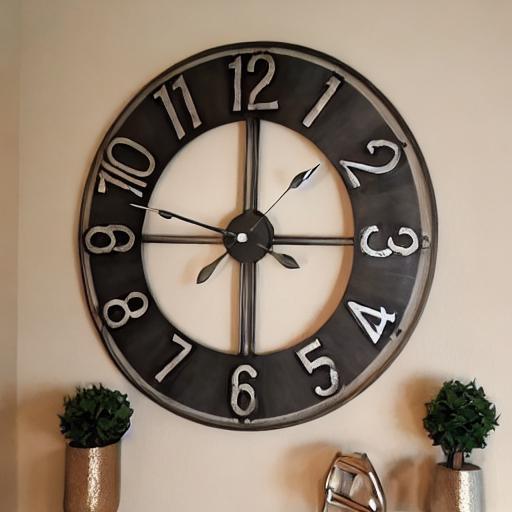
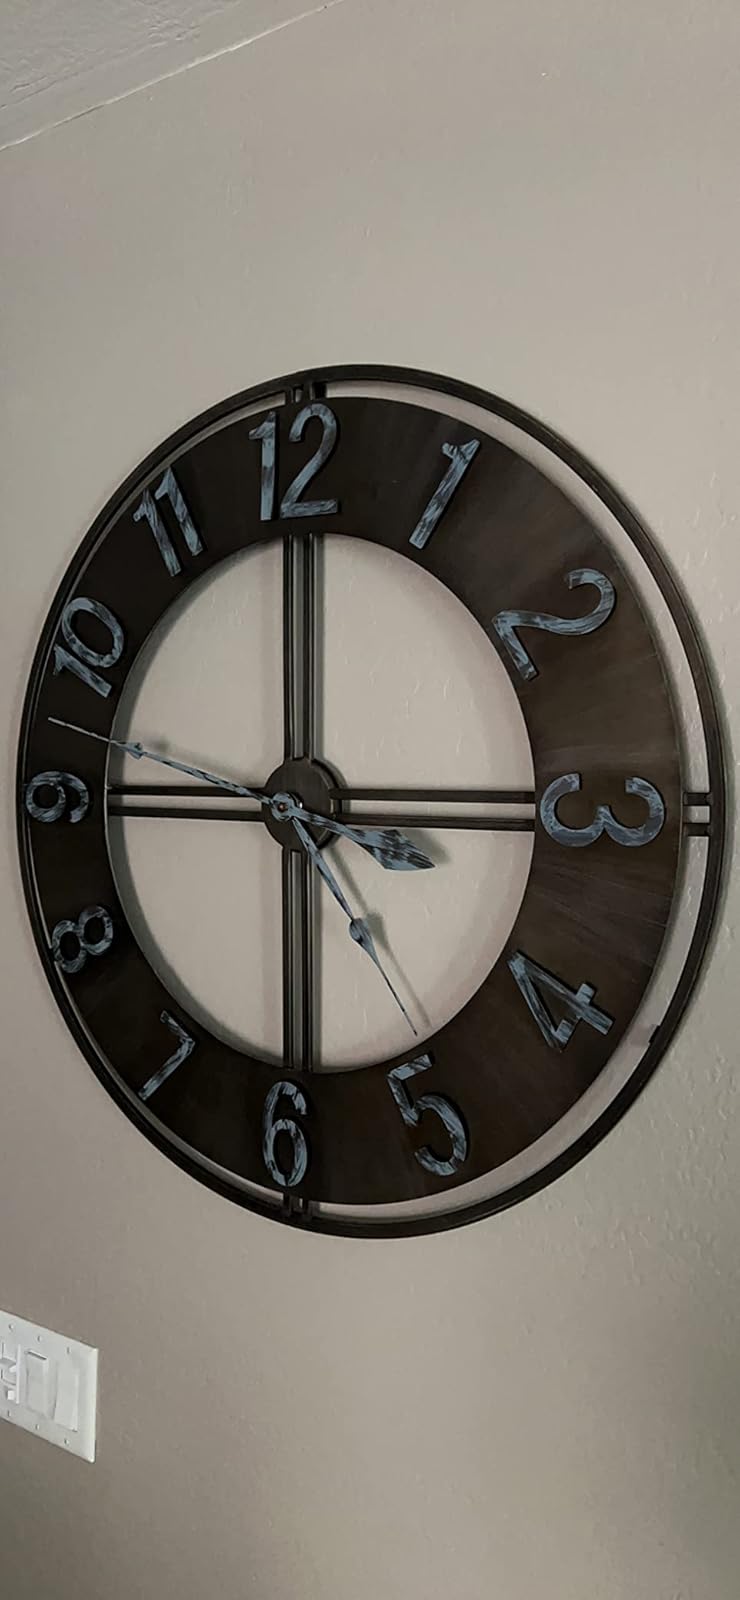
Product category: clock
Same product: no